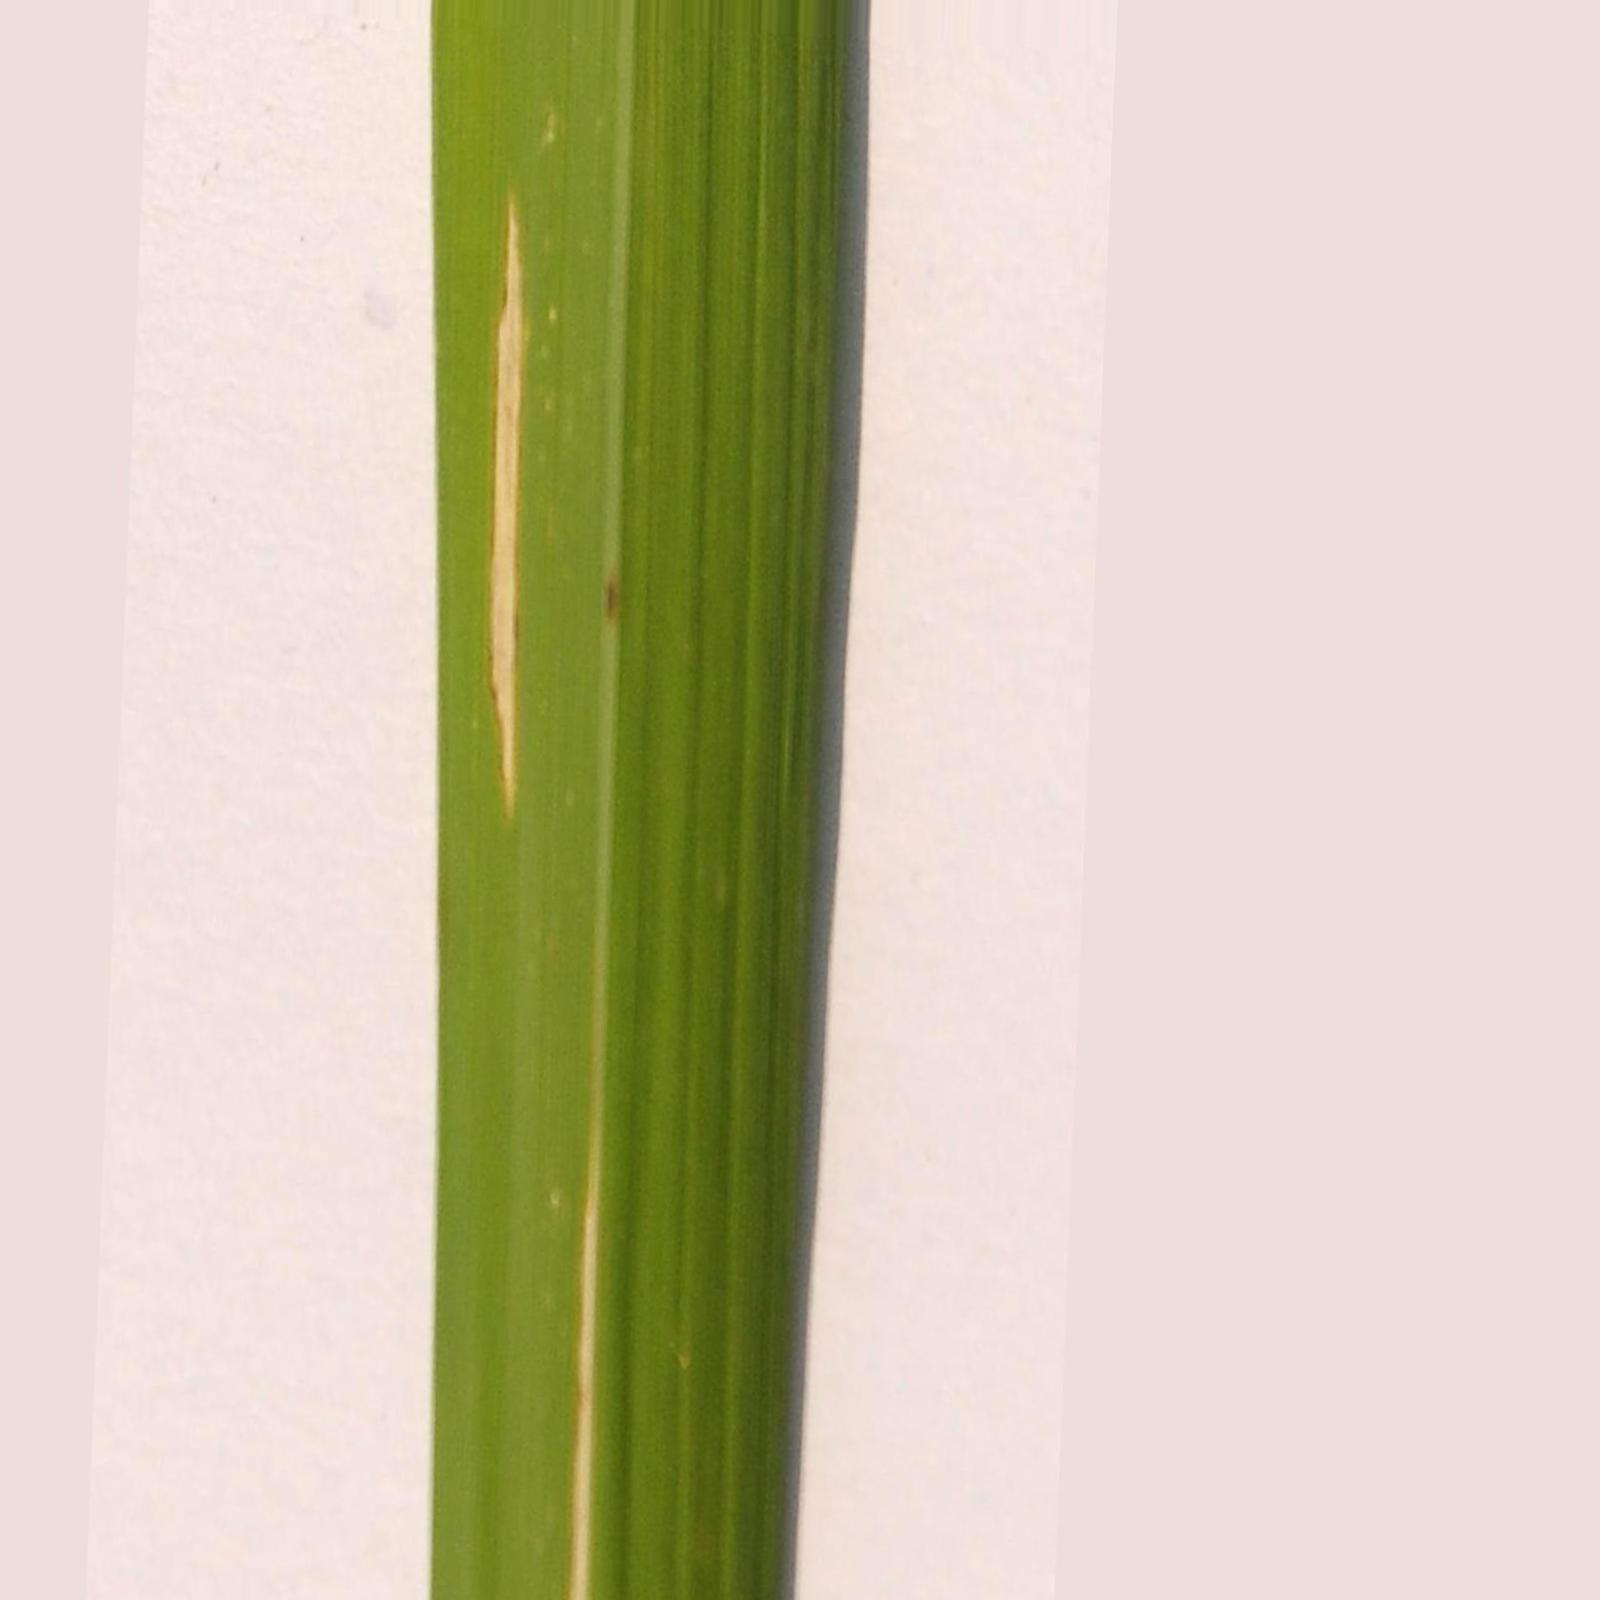
Nhãn: Bệnh Bạc lá (Bacterial leaf blight)